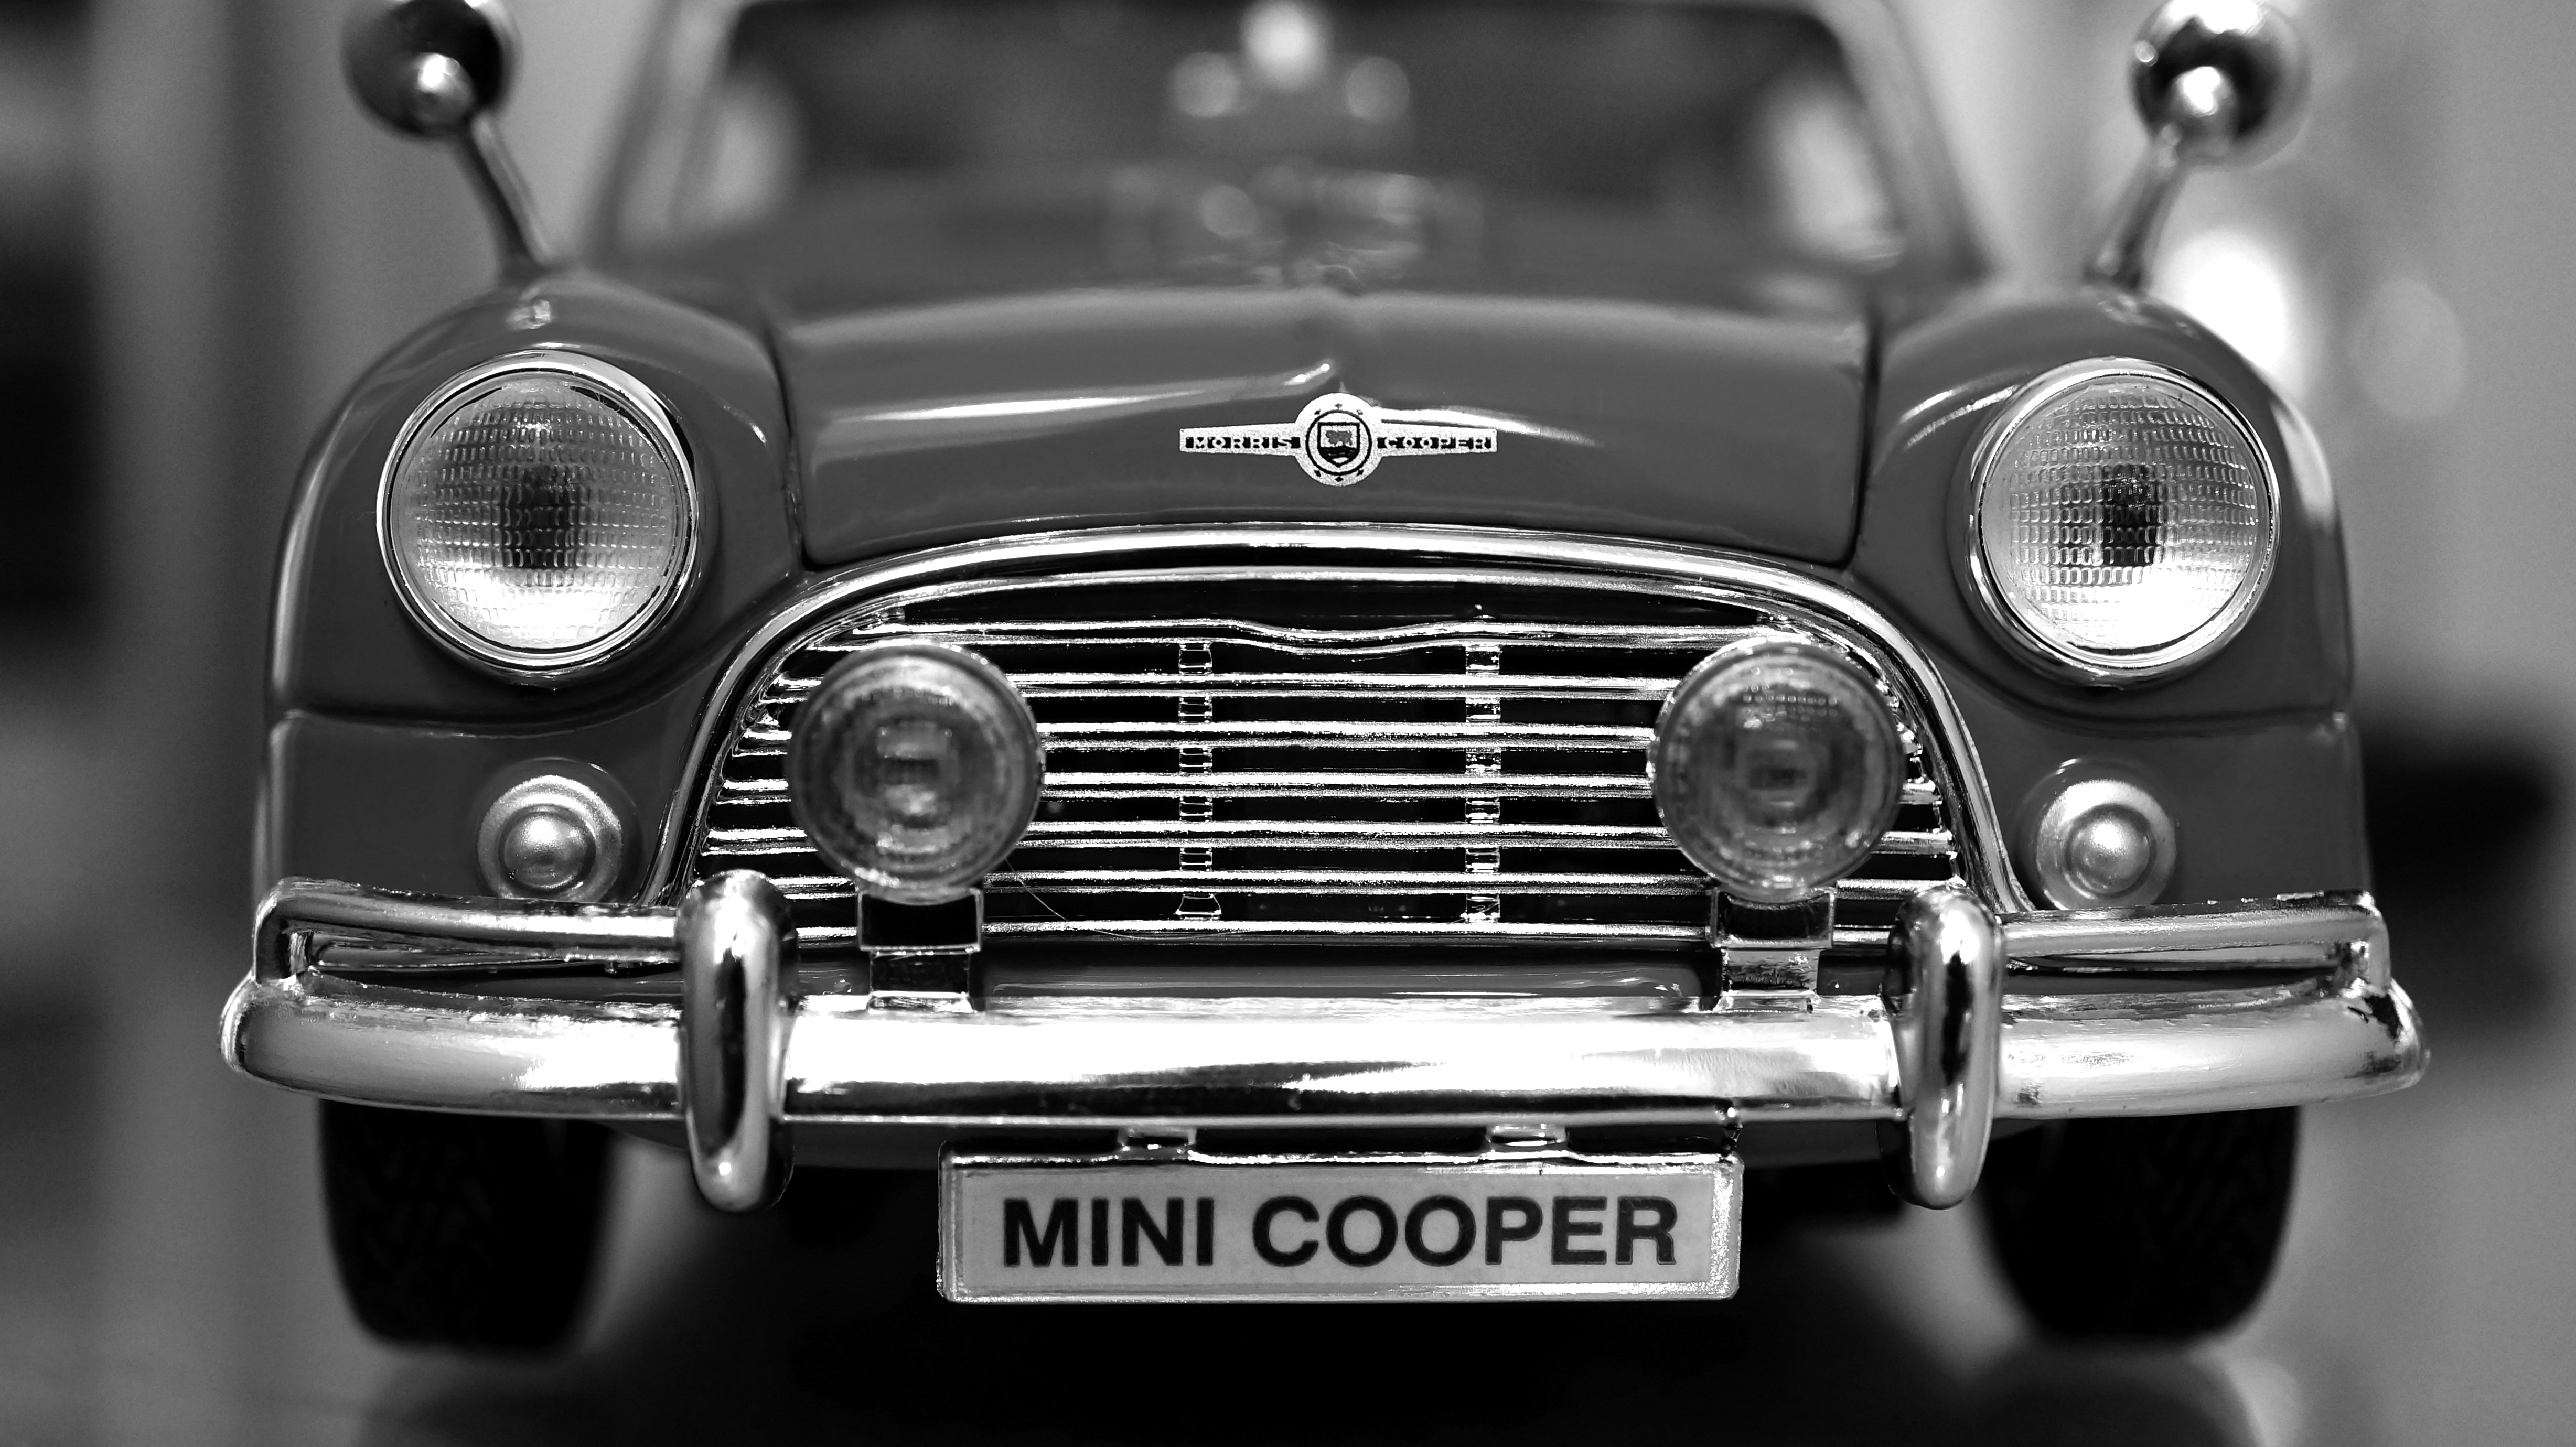
black and white, car, vintage, old, model, vehicle, toy, motor vehicle, vintage car, sedan, mini, classic, convertible, 1960s, old cars, antique car, land vehicle, automobile make, automotive exterior, compact car, automotive design, luxury vehicle, mid size car, subcompact car